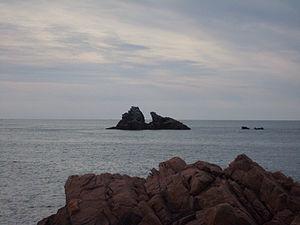
Rocher d'Esquina, dans la baie d'Ecuty, à l'est de l'Anse Saint-Martin, Digulleville.
Digulleville est une ancienne commune française, située dans le département de la Manche en région Normandie, à l'ouest de Cherbourg-en-Cotentin, peuplée de 281 habitants.